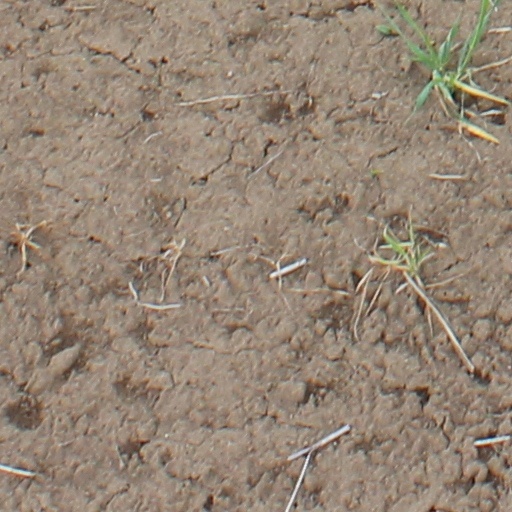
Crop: wheat